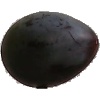
Label: Plum 3